Transport in Yunnan

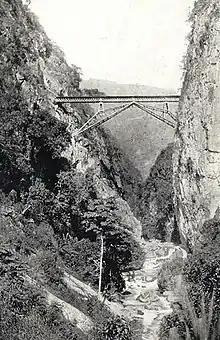
The Faux Namti Bridge on the Yunnan–Vietnam Railway was built by France in 1906.

Yunnan has for much of its history long suffered from poor transport links because of its mountainous, rugged and broken terrain.